History of English cricket (1726–1750)

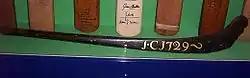
The oldest cricket bat still in existence dates from 1729. The shape is more like that of a modern-day hockey stick than a modern-day cricket bat. It is kept in the Sandham Room in the Member's Pavilion at The Oval.

In 1730, the "St James Evening Post" said of a match between Kent and London on 5 August that the "Kentish champions would have lost their honours by being beat at one innings if time had permitted", but the context is unclear and it may not mean that Kent were claiming to be the champion county. In any event, there was no county championship until well over a century later. Although unconfirmed, the match probably ended in a draw, time having run out. In all, there were ten matches involving county teams in 1730, but three were between Kent and London, plus three more between Surrey and London. In the four inter-county matches, Surrey played Middlesex three times and Sussex once. Middlesex against Surrey on 10 August, which Middlesex won, is the earliest known match on the Artillery Ground. According to a contemporary newspaper, the match between London and Surrey at Kennington Common on 17 August was "thought to be one of the completest matches that ever was played". London won by a single run.